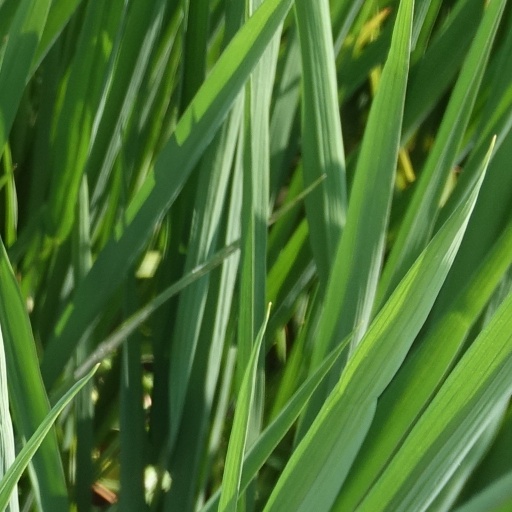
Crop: rice